Sport in Berlin

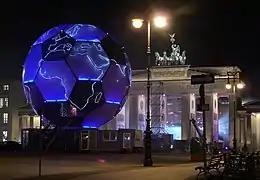
The 2006 FIFA World Cup Final was held in Berlin.

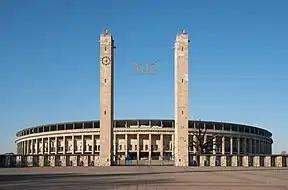
Exterior of Olympiastadion in 2011

Berlin is a major sporting centre in Germany and Europe. In 2013 around 600.000 Berliners were registered in more than 2.300 amateur sports- and fitness clubs.